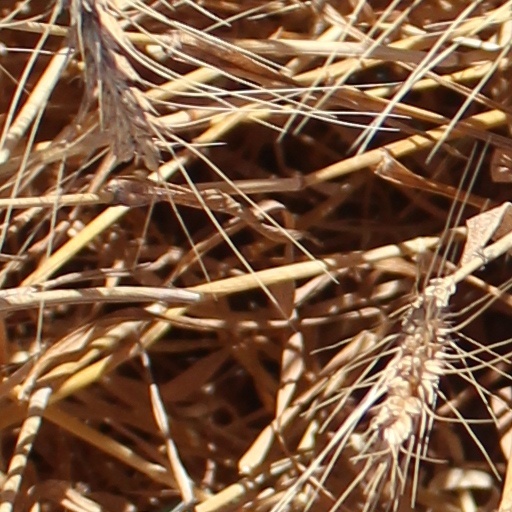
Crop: wheat